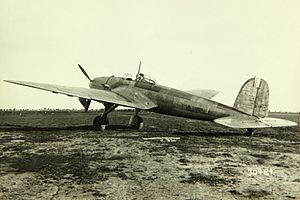
Le Heinkel He 118 est un prototype allemand de bombardier en piqué monoplan, qui perdit la compétition avec le Junkers Ju 87 Stuka en 1936 et ne fut jamais commandé par la Luftwaffe.